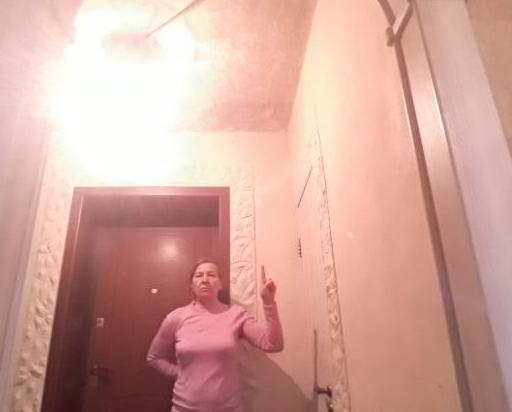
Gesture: one